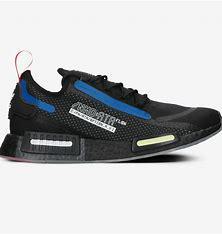
Brand: Adidas
Model: NMD_R1 Spectoo